Fukushima nuclear accident

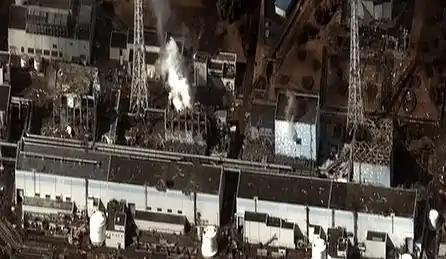
The four damaged reactor buildings (from left: Units 4, 3, 2, and 1) on 16 March 2011. Hydrogen-air explosions in Units 1, 3, and 4 caused structural damage.

On March 11, 2011, a major nuclear accident started at the Fukushima Daiichi Nuclear Power Plant in Ōkuma, Fukushima, Japan. The direct cause was the Tōhoku earthquake and tsunami, which resulted in electrical grid failure and damaged nearly all of the power plant's backup energy sources. The subsequent inability to sufficiently cool reactors after shutdown compromised containment and resulted in the release of radioactive contaminants into the surrounding environment. The accident was rated seven (the maximum severity) on the International Nuclear Event Scale by Nuclear and Industrial Safety Agency, following a report by the JNES (Japan Nuclear Energy Safety Organization). It is regarded as the worst nuclear incident since the Chernobyl disaster in 1986, which was also rated a seven on the International Nuclear Event Scale.